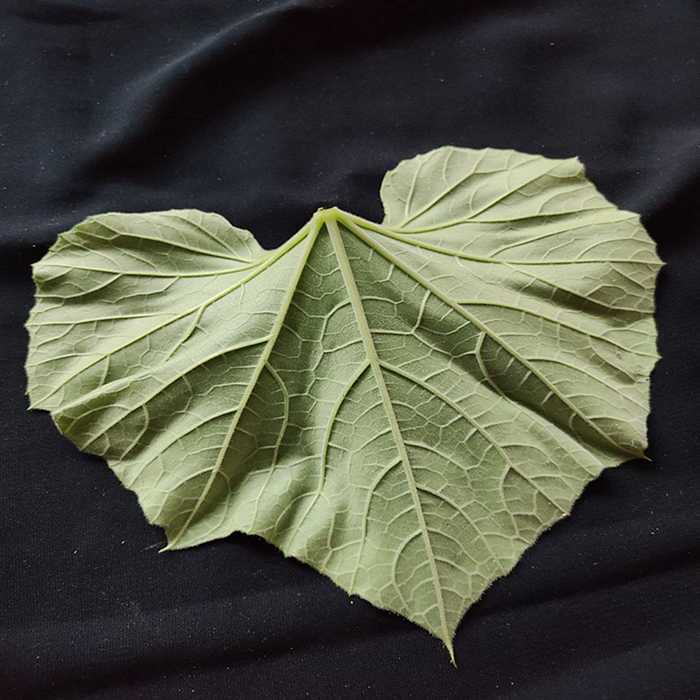
Plant: Bottle gourd
Label: Fresh leaf